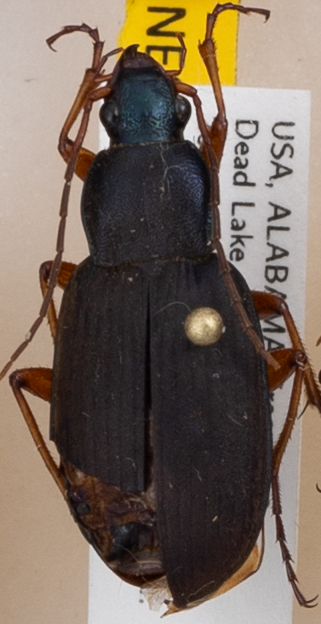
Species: Chlaenius erythropus
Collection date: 2017-08-08
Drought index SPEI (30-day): -0.39
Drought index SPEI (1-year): -0.17
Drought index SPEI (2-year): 0.03